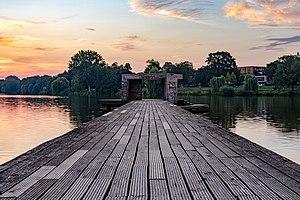
Aasee est un lac situé à Münster, dans la Rhénanie du Nord-Westphalie, en Allemagne. Il se trouve à 54 m d'altitude, sa superficie est de 0,402 km².